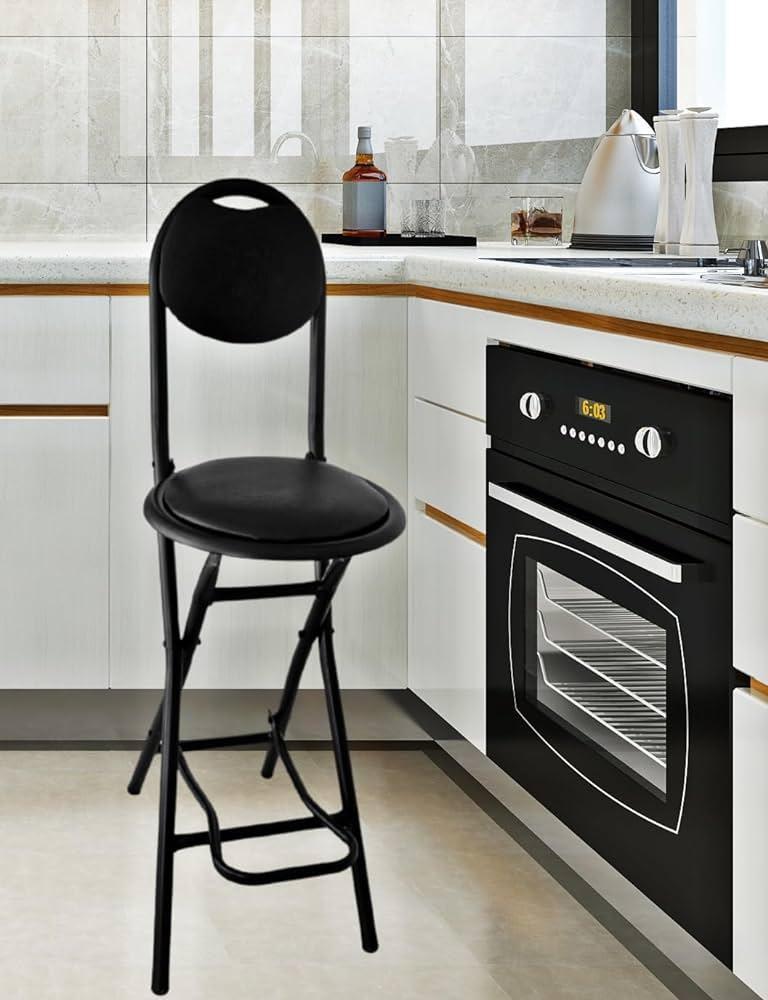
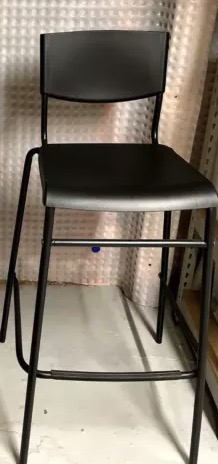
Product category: stool
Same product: no